Corporal punishment in schools

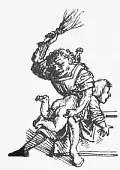
Medieval schoolboy birched on the bare buttocks

Corporal punishment in the context of schools in the late 20th and early 21st centuries has been variously defined as: causing deliberate pain to a child in response to the child's undesired behavior and/or language, "purposeful infliction of bodily pain or discomfort by an official in the educational system upon a student as a penalty for unacceptable behavior", and "intentional application of physical pain as a means of changing behavior" (not the occasional use of physical restraint to protect student or others from immediate harm).